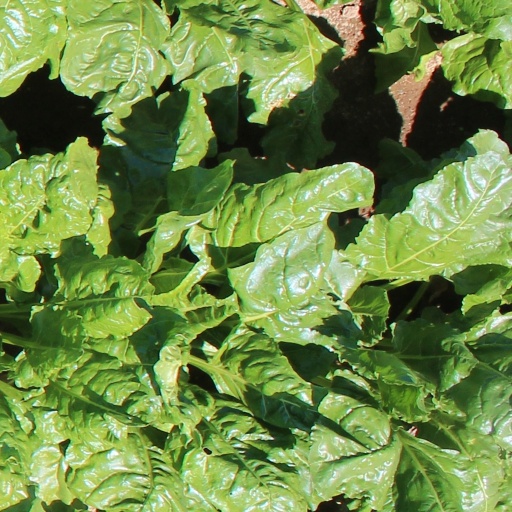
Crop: sugar beet